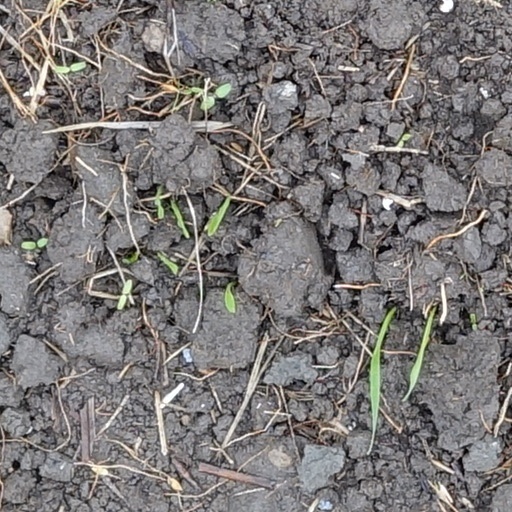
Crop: wheat